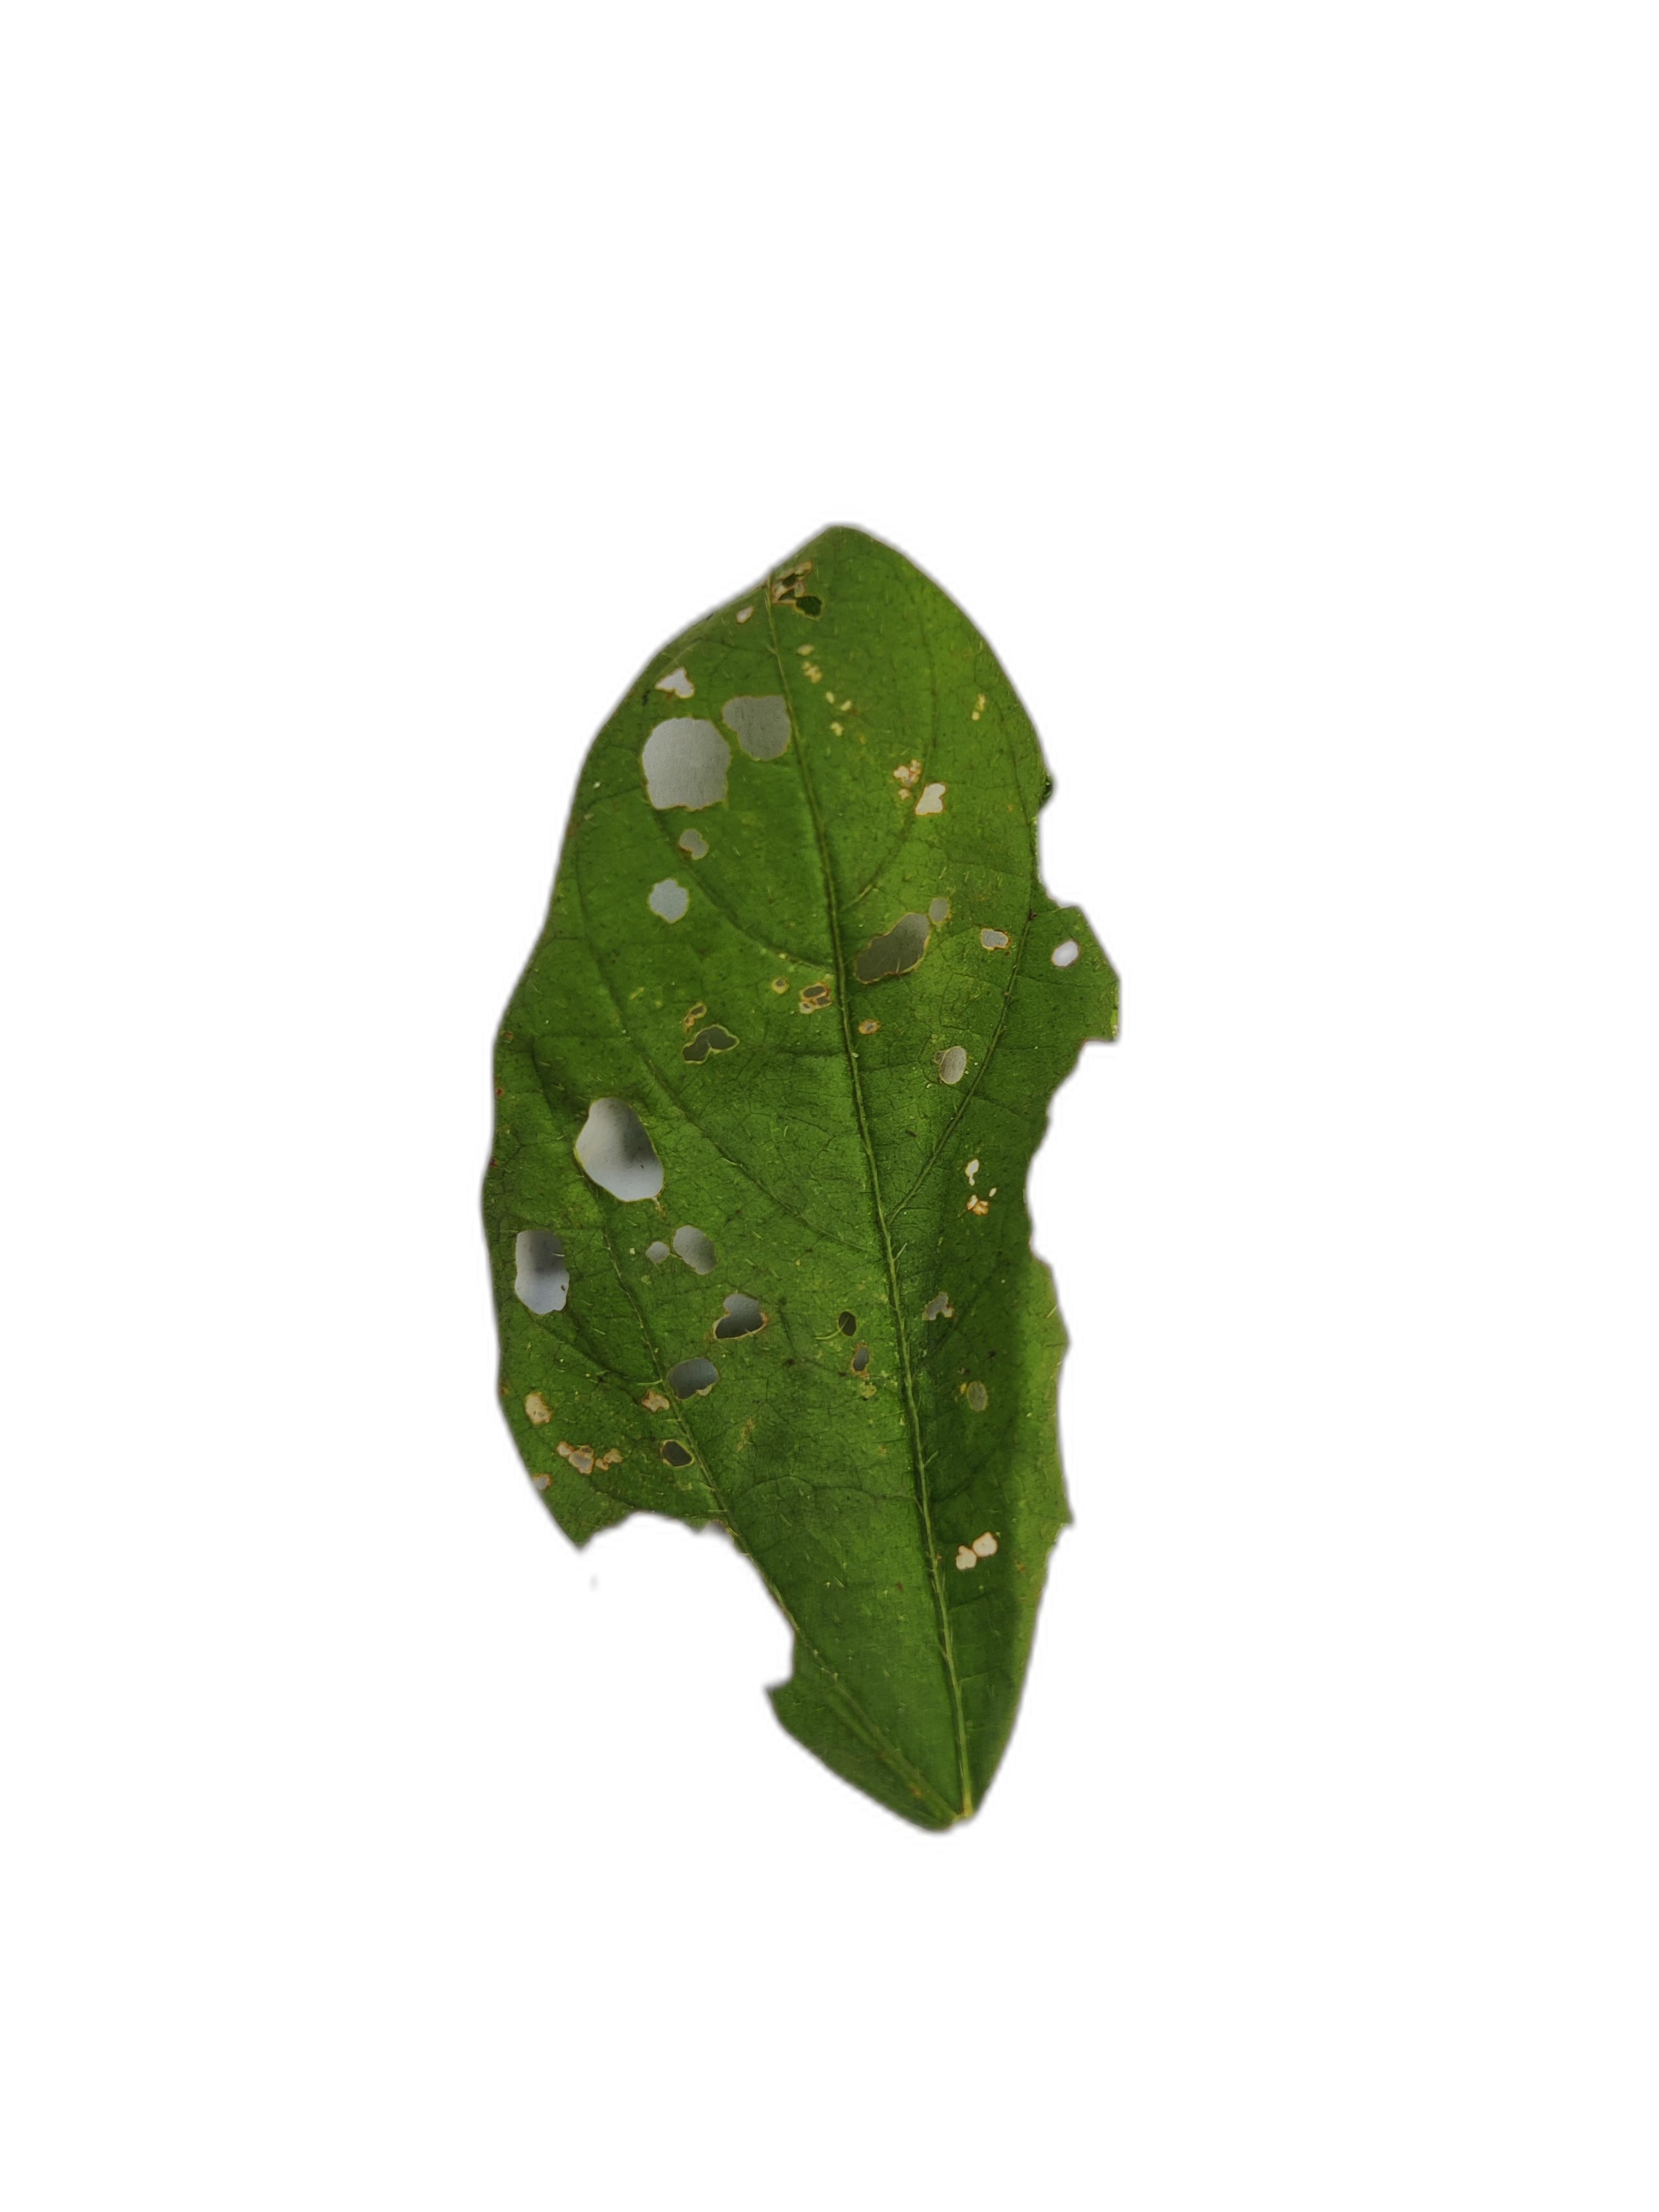
Label: Cercospora leaf spot